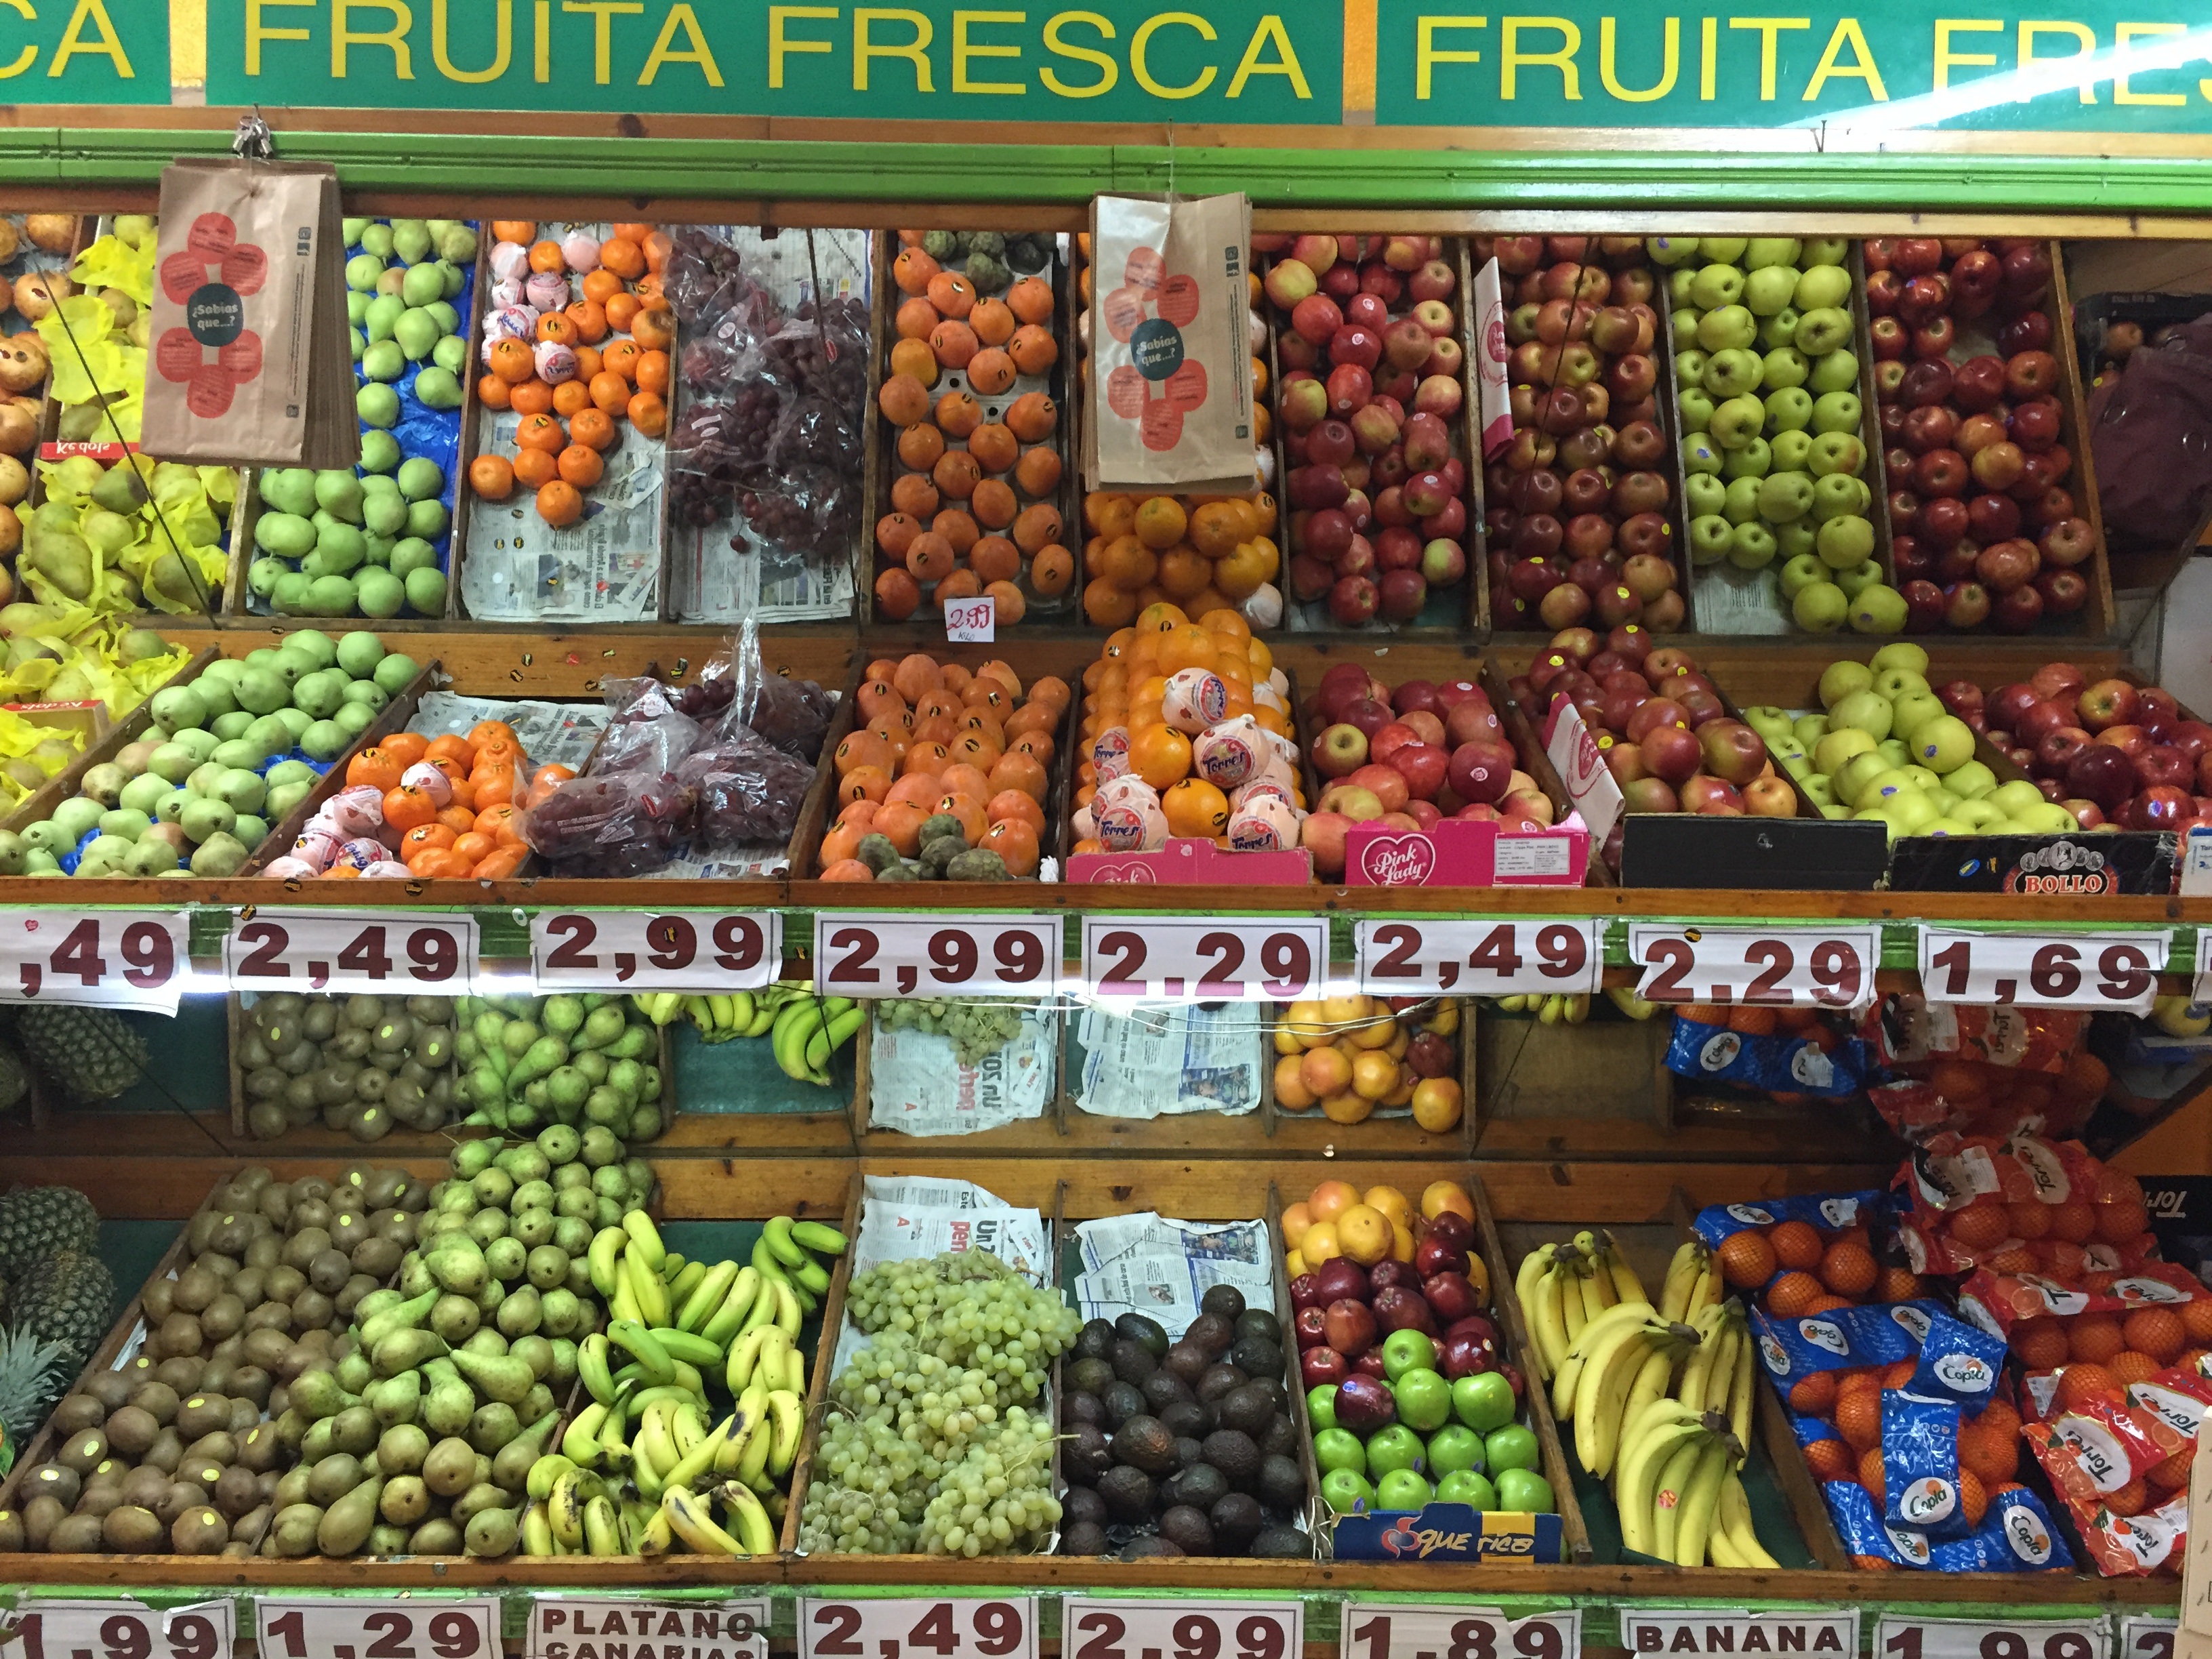
fruit, food, vendor, produce, shelf, market, marketplace, barcelona, public space, spain, supermarket, grocery store, retail, fruit stand, carrefour, greengrocer